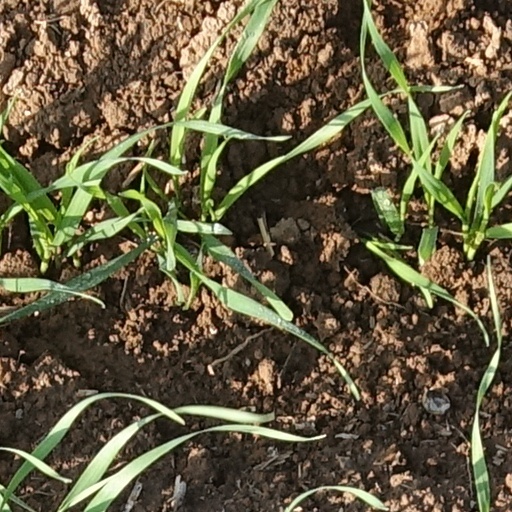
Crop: wheat